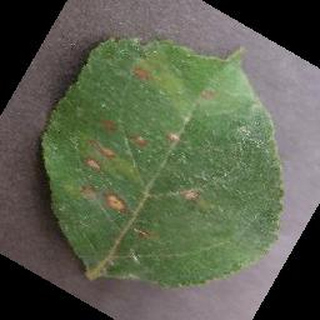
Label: apple_cedar_apple_rust